2010 Chinese Grand Prix

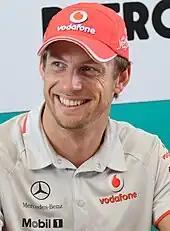
Jenson Button wearing a red baseball cap and silver T-short and smiling to the right of the camera

Webber was overtaken by his teammate Vettel on the back straight into the turn 14 hairpin for eighth on lap 11 and lost a further position to Hamilton on the lap after. The two drivers passed Kovalainen soon after. On lap 13, Vettel attempted to pass Sutil for seventh at the same corner though Hamilton got past the two on the inside line. Sutil delayed Vettel until the latter clung onto his slipstream before making a pass on the inside line driving towards the turn 14 hairpin. On the 15th lap, Schumacher was caught by Hamilton at a rate of three seconds per lap, and Hamilton tried a pass on the inside at turn 14 but Schumacher defended the position. Hamilton tried again at the same turn on the next lap but Schumacher again kept fifth on the inside line. During lap 17, Hamilton made a third try by achieving a fast exit leaving turn 13 and slipstreamed up the back of Schumacher on the backstraight and withstood the Mercedes driver's attempt to keep fifth. Further back, Alguersuari overtook Sutil on the outside at the turn 14 hairpin to take ninth as the two made contact leaving the turn. At the front, Rosberg's lead of 4.5 seconds became nothing when Button closed up to him. He ran wide at turn 11 and Button made the pass for the lead at the turn 14 hairpin on lap 19.